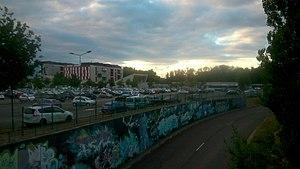
Le parc relais de la station Ramonville de la ligne B du métro de Toulouse
La station Ramonville est le terminus sud de la ligne B du métro de Toulouse, situé sur la commune de Ramonville-Saint-Agne, au sud-est de Toulouse. C'est la seule station de la ligne B à être située en dehors de la ville de Toulouse.